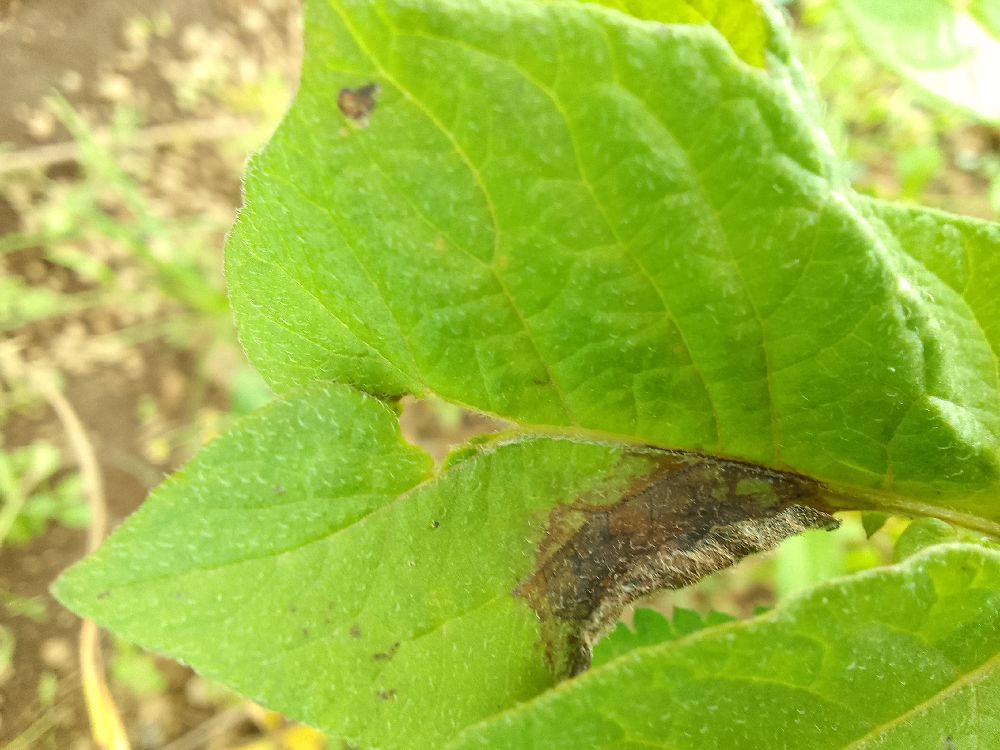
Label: Late blight